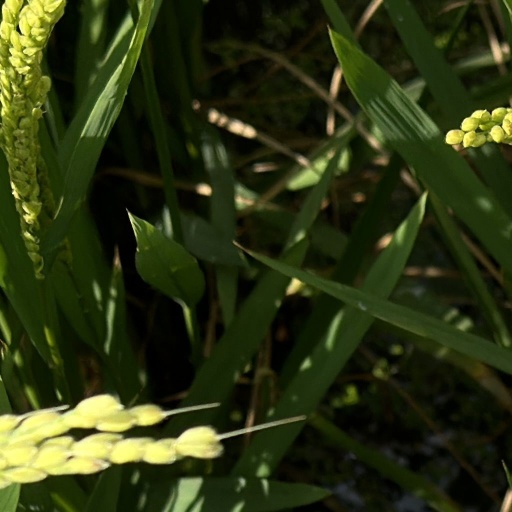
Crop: rice